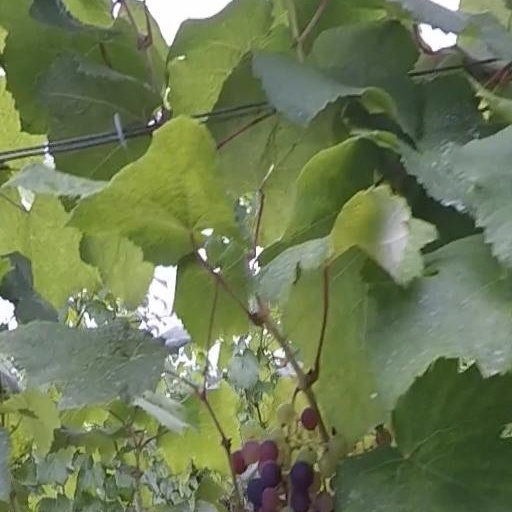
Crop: grape